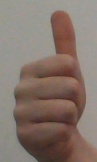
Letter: aleff